Nauru graph

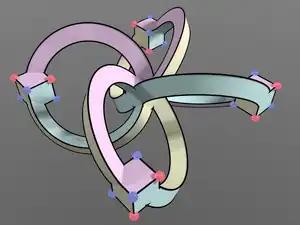
A symmetric embedding of the Nauru graph on a genus-4 surface, with six dodecagonal faces.

The Nauru graph has two different embeddings as a generalized regular polyhedron: a topological surface partitioned into edges, vertices, and faces in such a way that there is a symmetry taking any flag (an incident triple of a vertex, edge, and face) into any other flag.